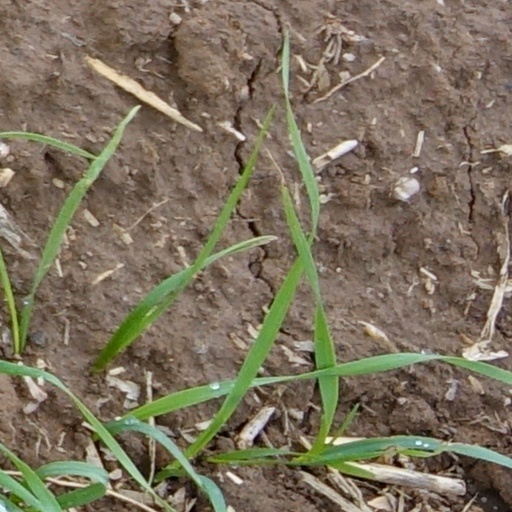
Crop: wheat